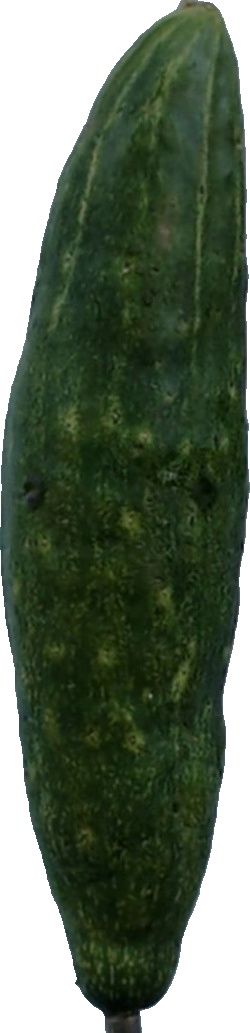
Label: cucumber_3